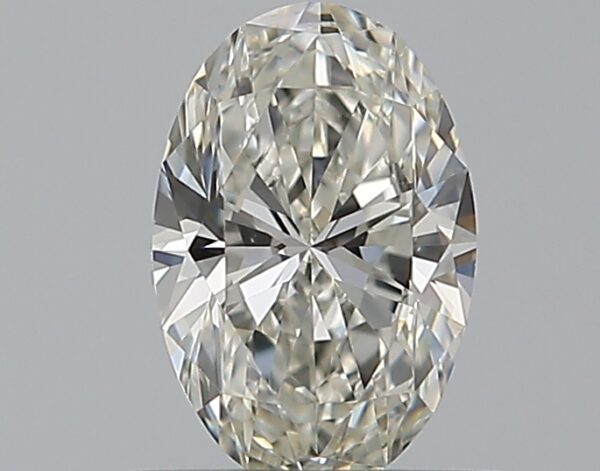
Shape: oval
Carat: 0.5
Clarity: VS2
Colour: I
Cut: VG
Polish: VG
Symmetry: VG
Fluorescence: N
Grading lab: GIA
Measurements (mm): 6.41 x 4.23 x 2.73